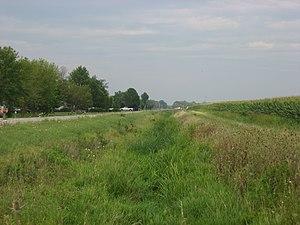
Le Wabash and Erie Canal est un ancien canal reliant les Grands Lacs à la rivière Ohio par l'intermédiaire d'une voie navigable artificielle. Le canal permettait des échanges commerciaux de la région des Grands Lacs jusqu'au golfe du Mexique. C'était le plus long canal d'Amérique du Nord.